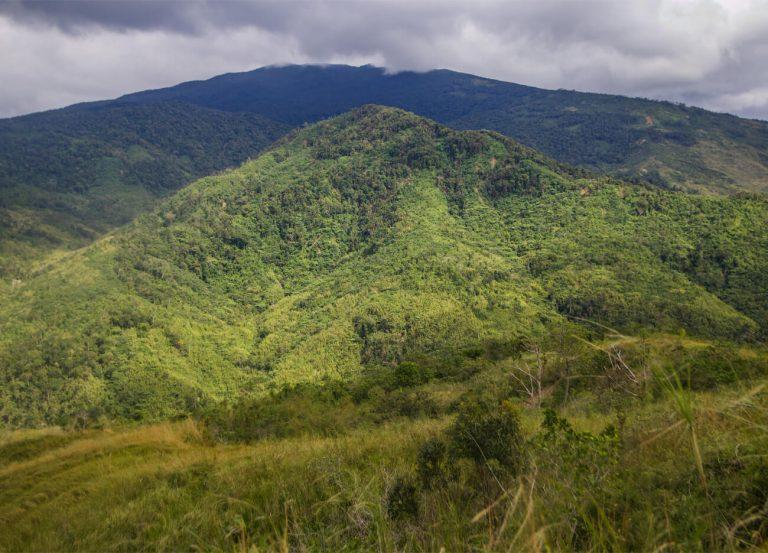
Vikopo kadhaa vya plastiki vimepangwa kwa utaratibu kila kimoja kikiwa na picha ya zao husika pamoja na maandishi yanayoeleza aina ya mbegu na maelekezo ya matumizi, vikionyesha uwepo wa maandalizi ya kitaalamu ya mbegu bora kwa ajili ya kilimo cha kisasa.